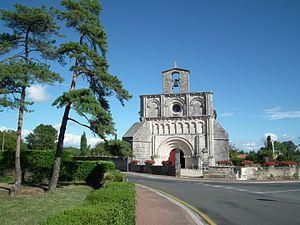
Le carrefour de l'église à Breuillet
Breuillet est une commune du Sud-Ouest de la France, située dans le département de la Charente-Maritime et la région Nouvelle-Aquitaine. Ses habitants sont appelés les Breuilletons et les Breuilletonnes.